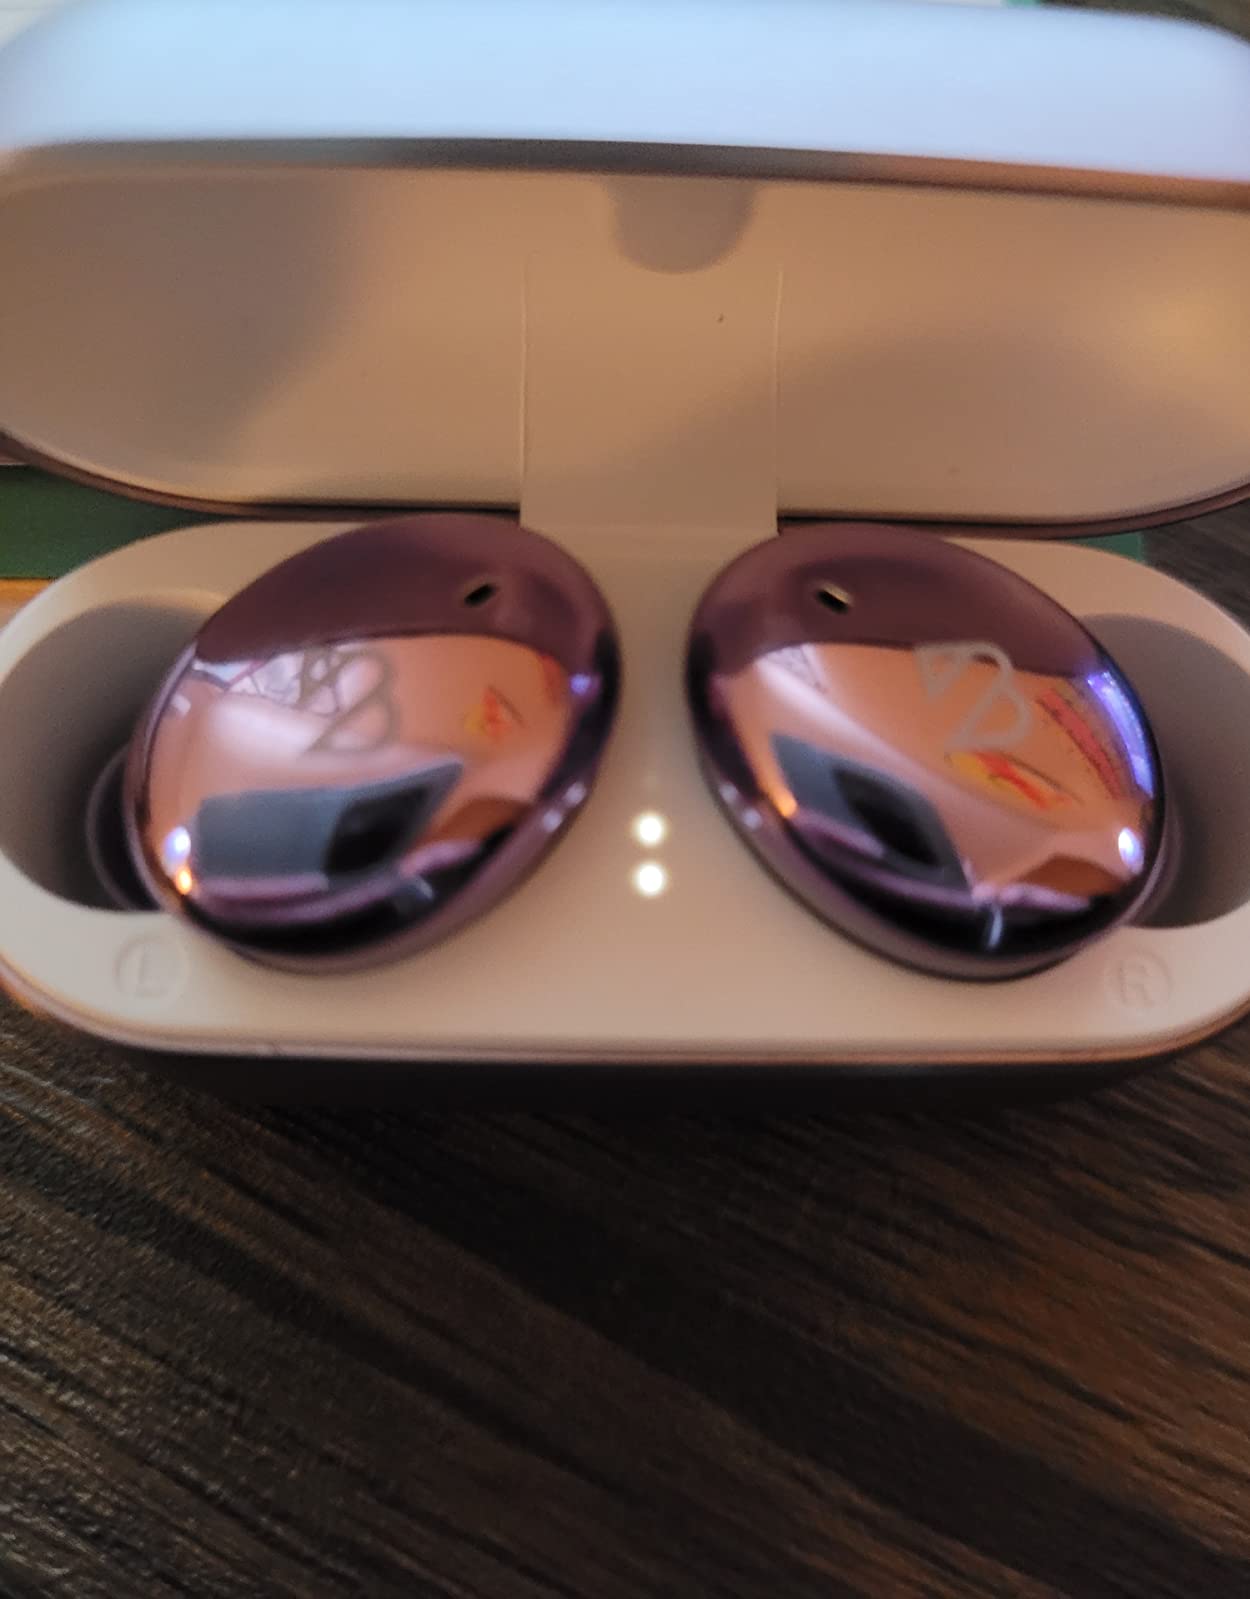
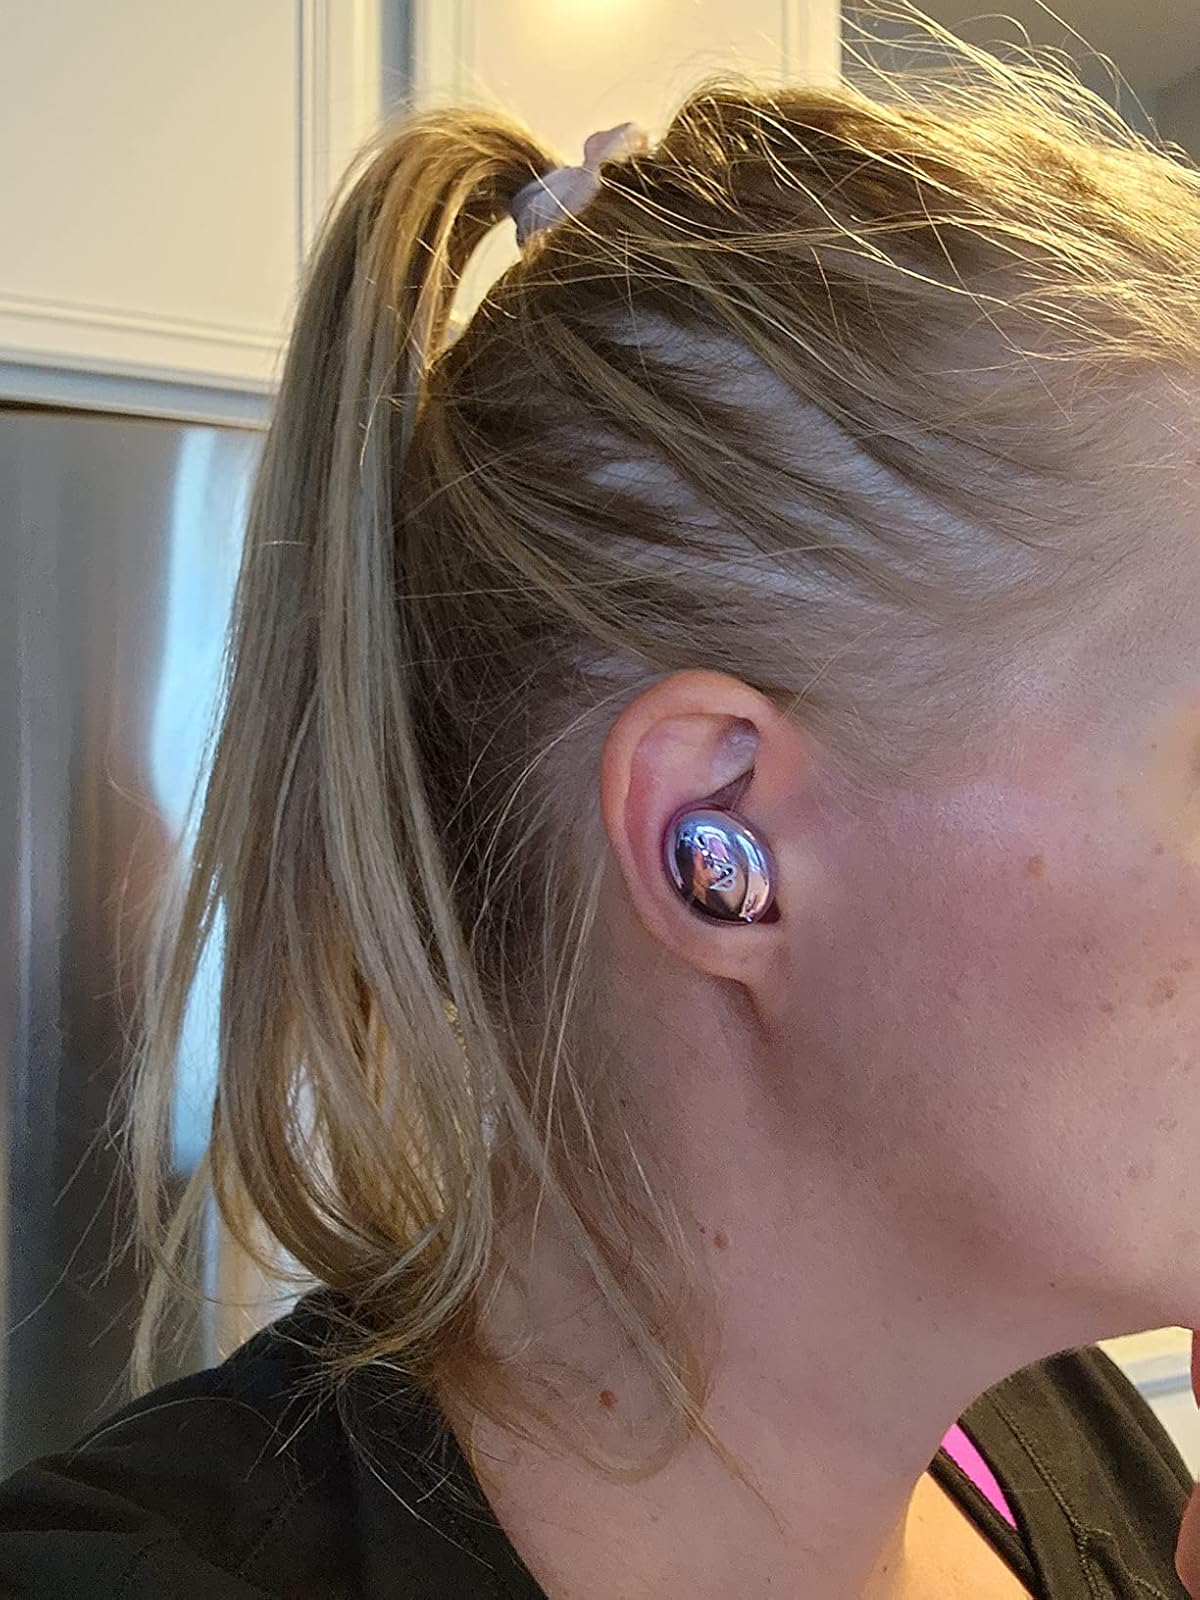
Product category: earbuds
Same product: yes